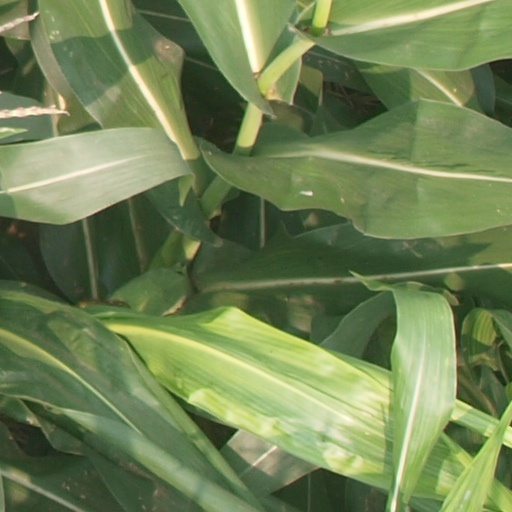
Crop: maize; corn